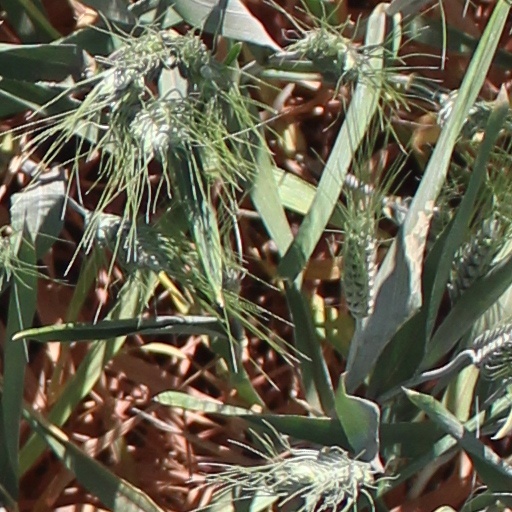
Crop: wheat